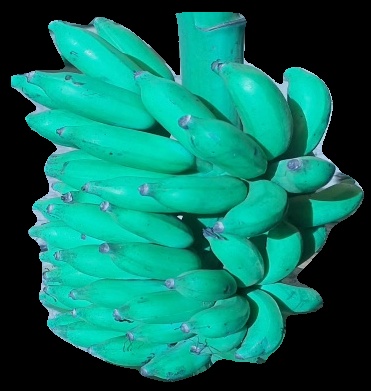
Variety: elakki-bale
Grade: grade3